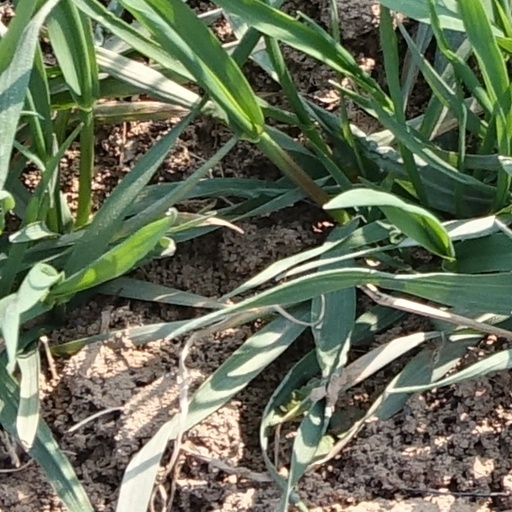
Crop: wheat